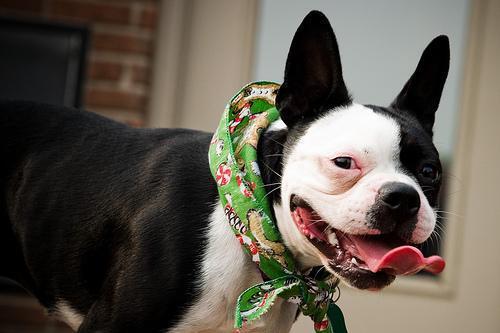
Boston_bull